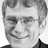
Emotion: happy